Friedrich Noltenius

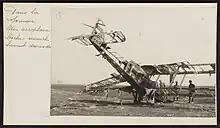
An Airco DH.4 was Noltenius' final victim.

On 3 August 1918, Noltenius pushed through drizzly weather to unsuccessfully attack a drenched enemy observation balloon. Noltenius chalked the failure up to experience. His first victory was over a Sopwith Dolphin, on 10 August. His second, ten days later, initiated him into the ranks of balloon busters as he destroyed an observation balloon. As his victories continued, on 2 September, he became an ace, scoring his fifth and sixth victories.